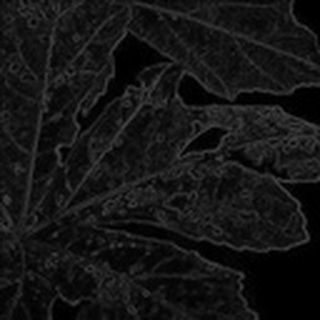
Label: cotton_powdery_mildew